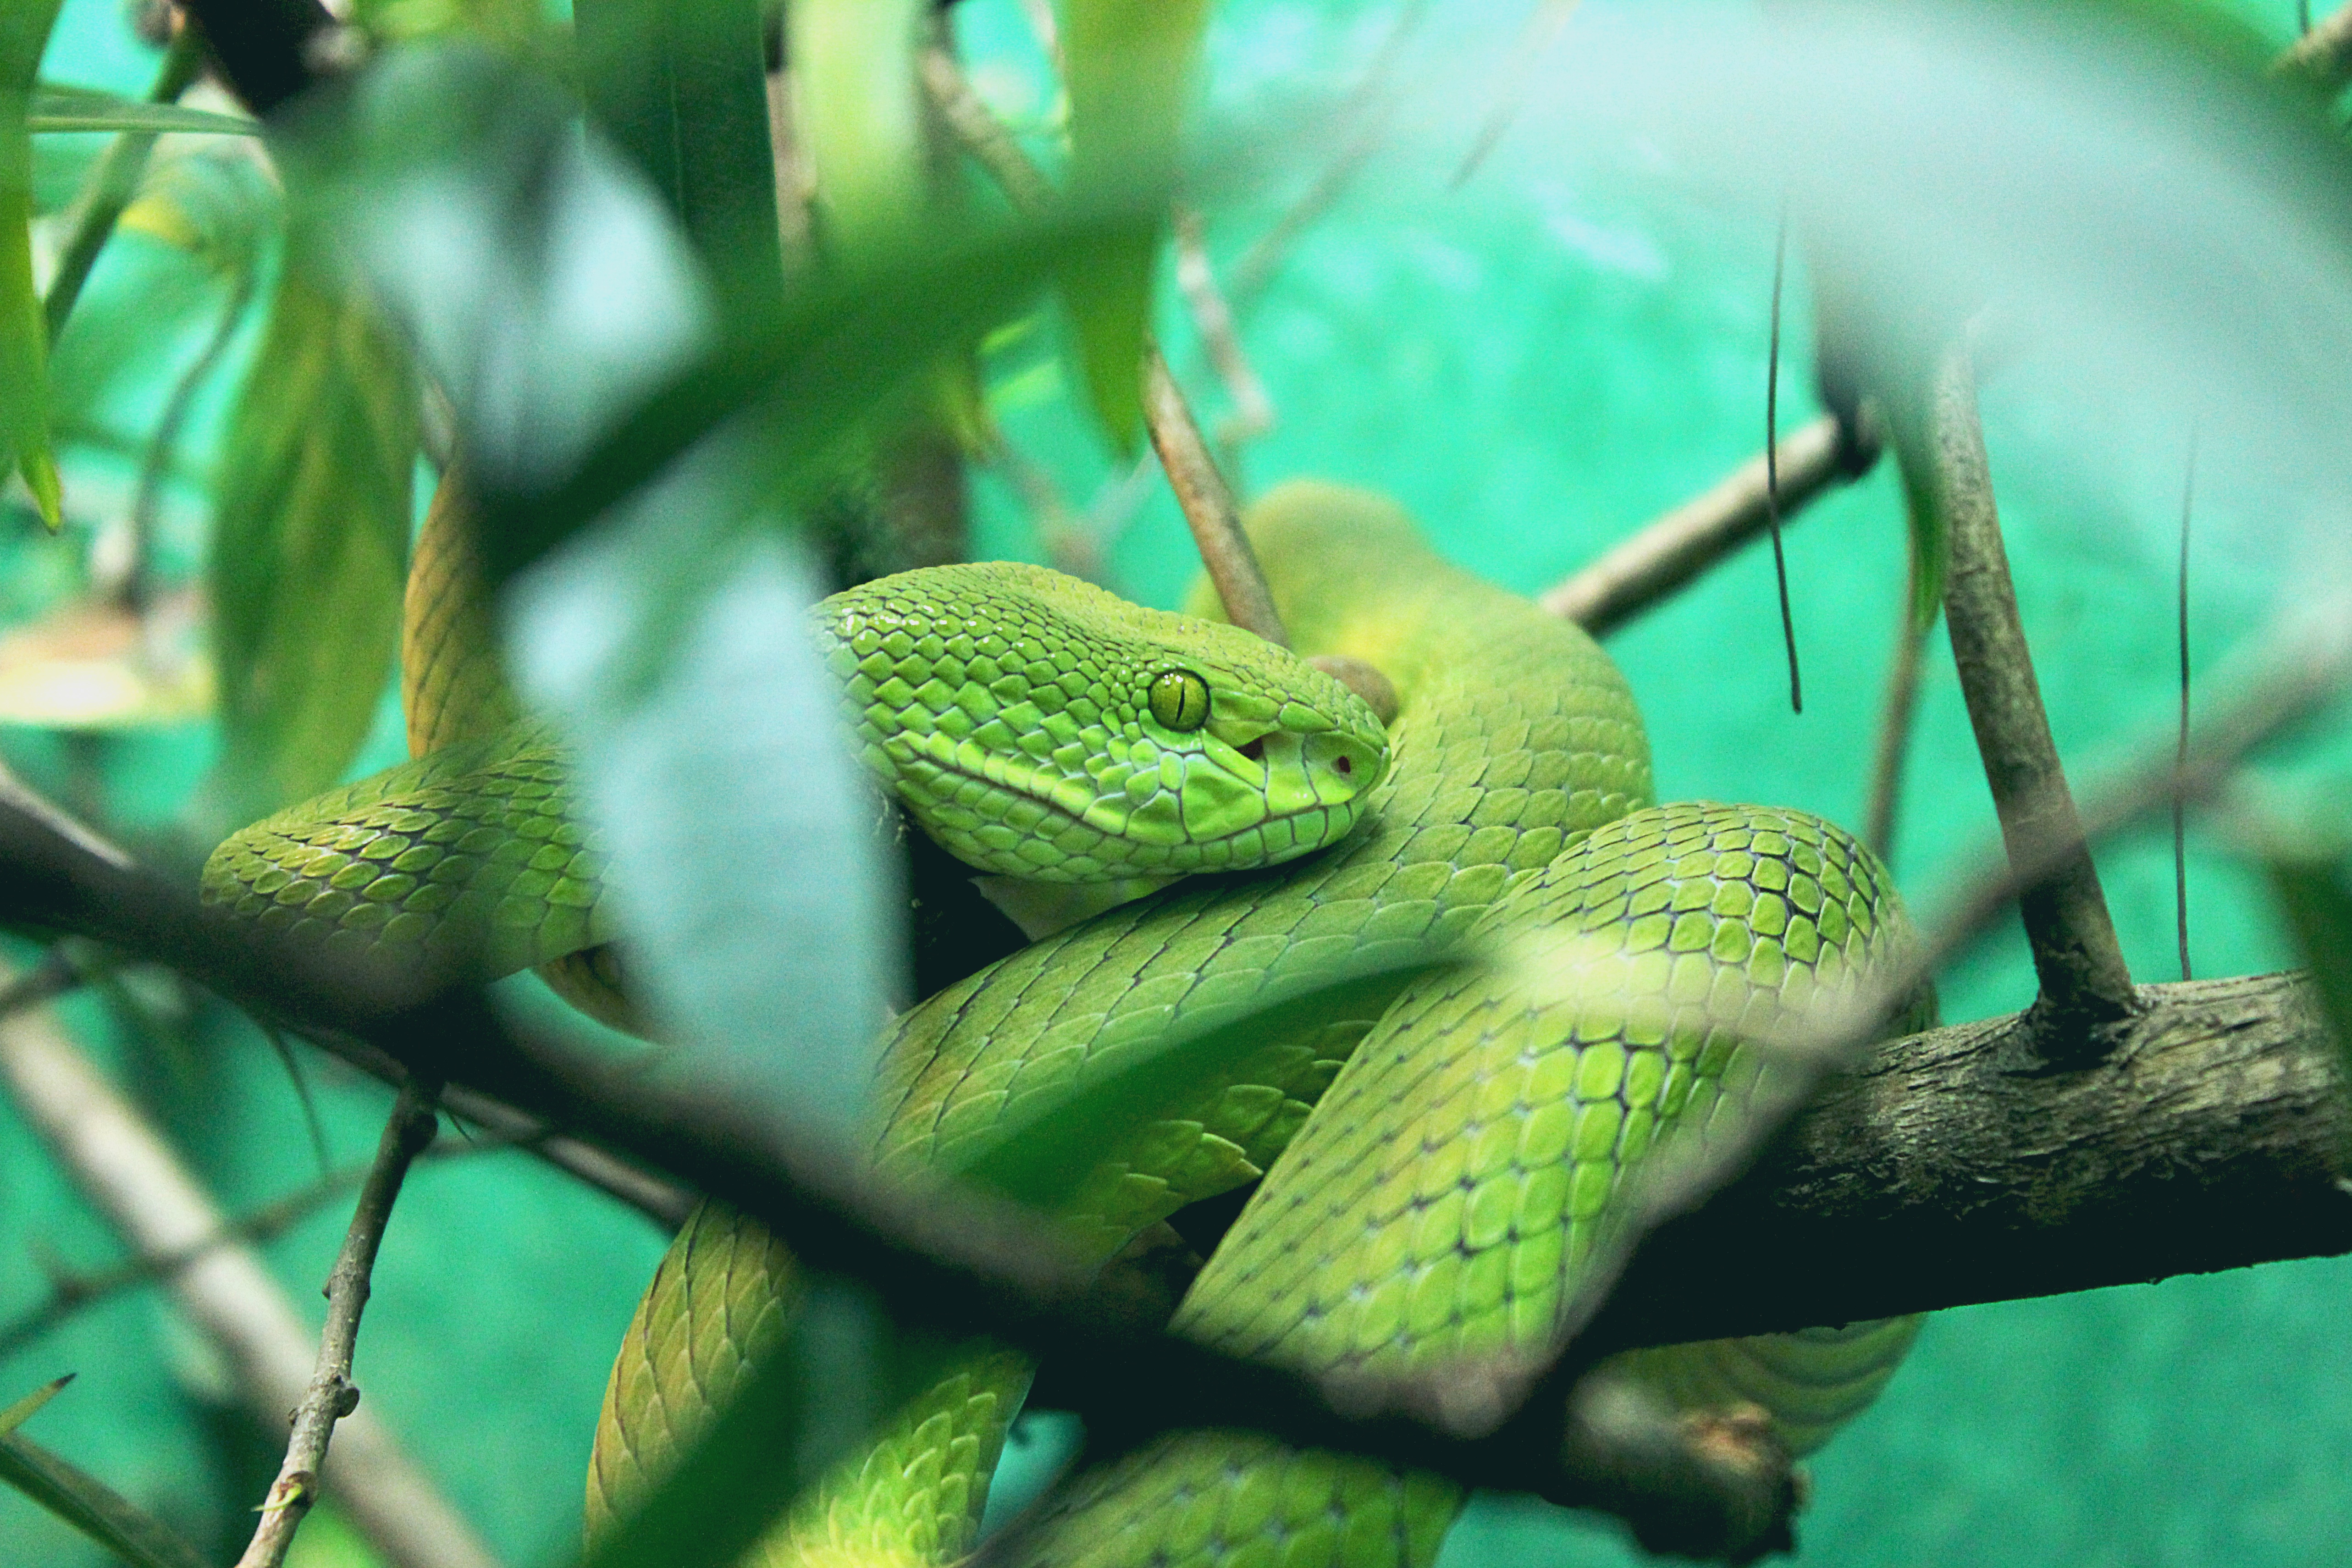
wildlife, green, jungle, biology, reptile, iguana, fauna, lizard, chameleon, vertebrate, tropics, iguania, macro photography, scaled reptile